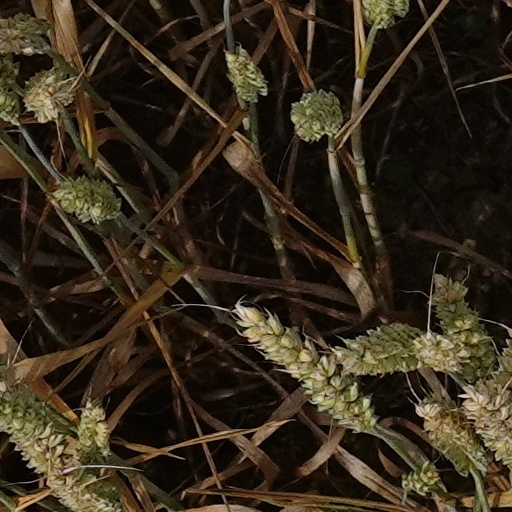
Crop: wheat